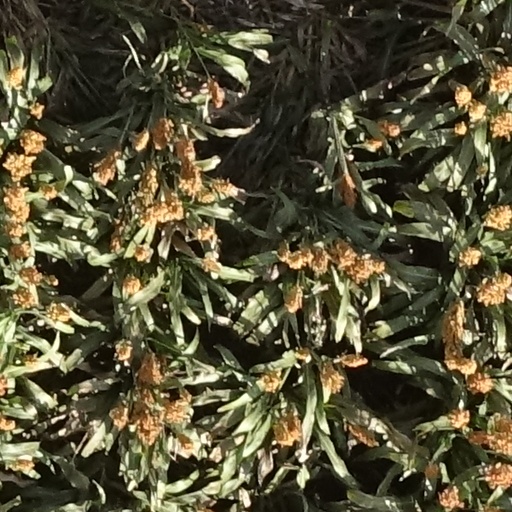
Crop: sorghum